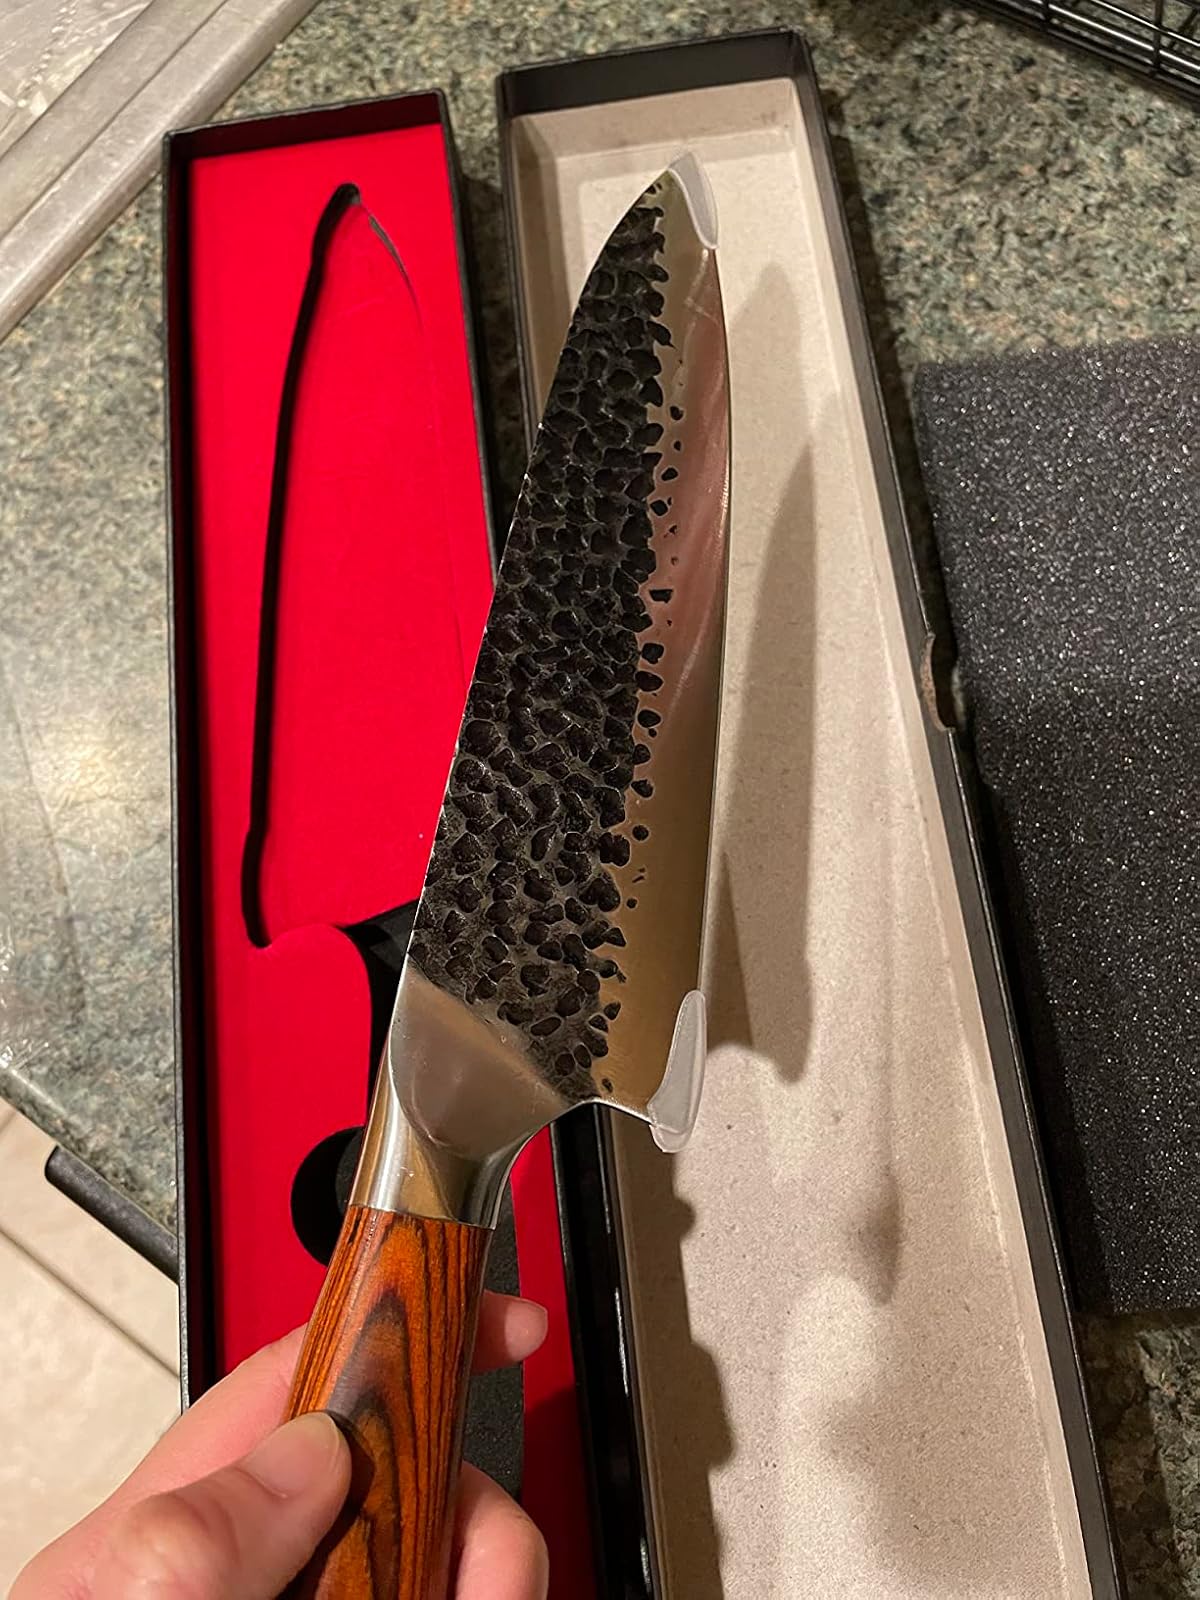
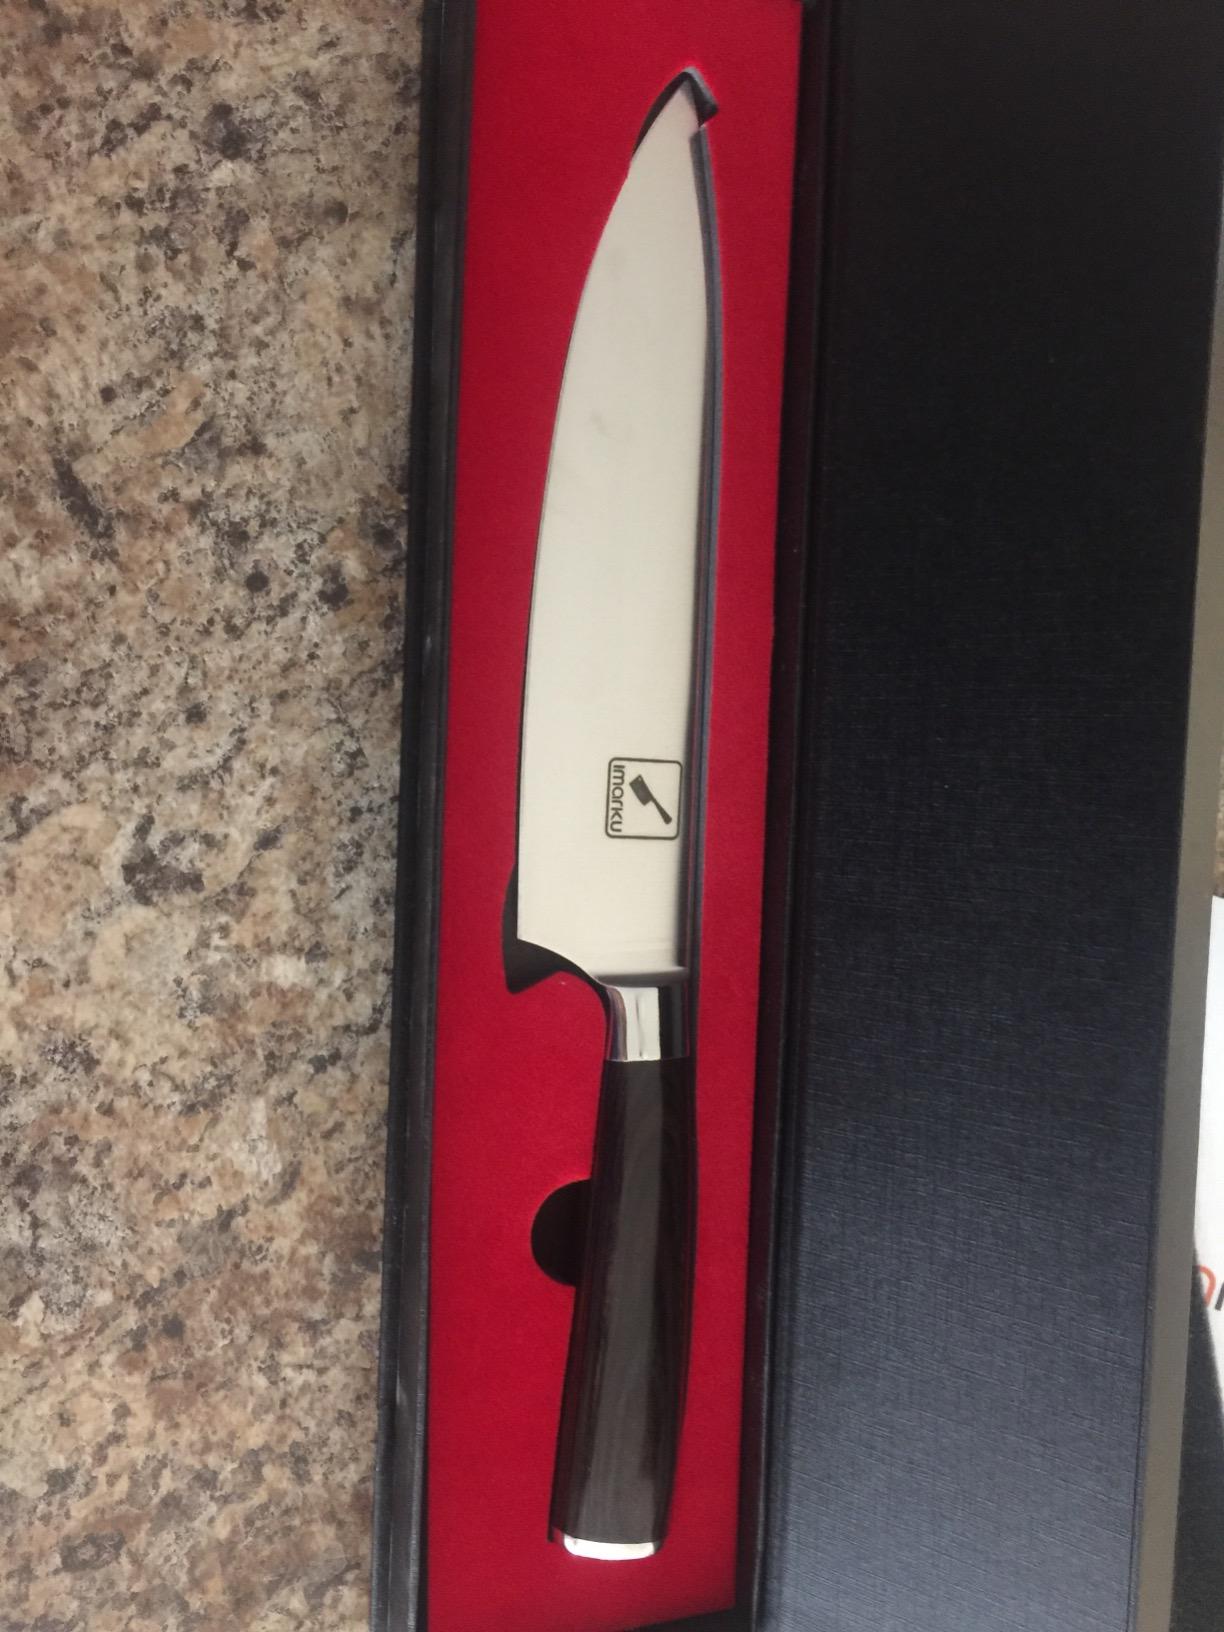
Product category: items_knife
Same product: no